Inertia (Marvel Comics)

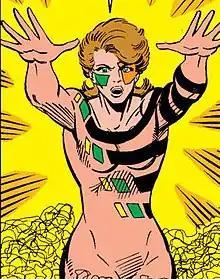

Inertia is the name of two separate but related fictional superheroes appearing in American comic books published by Marvel Comics.